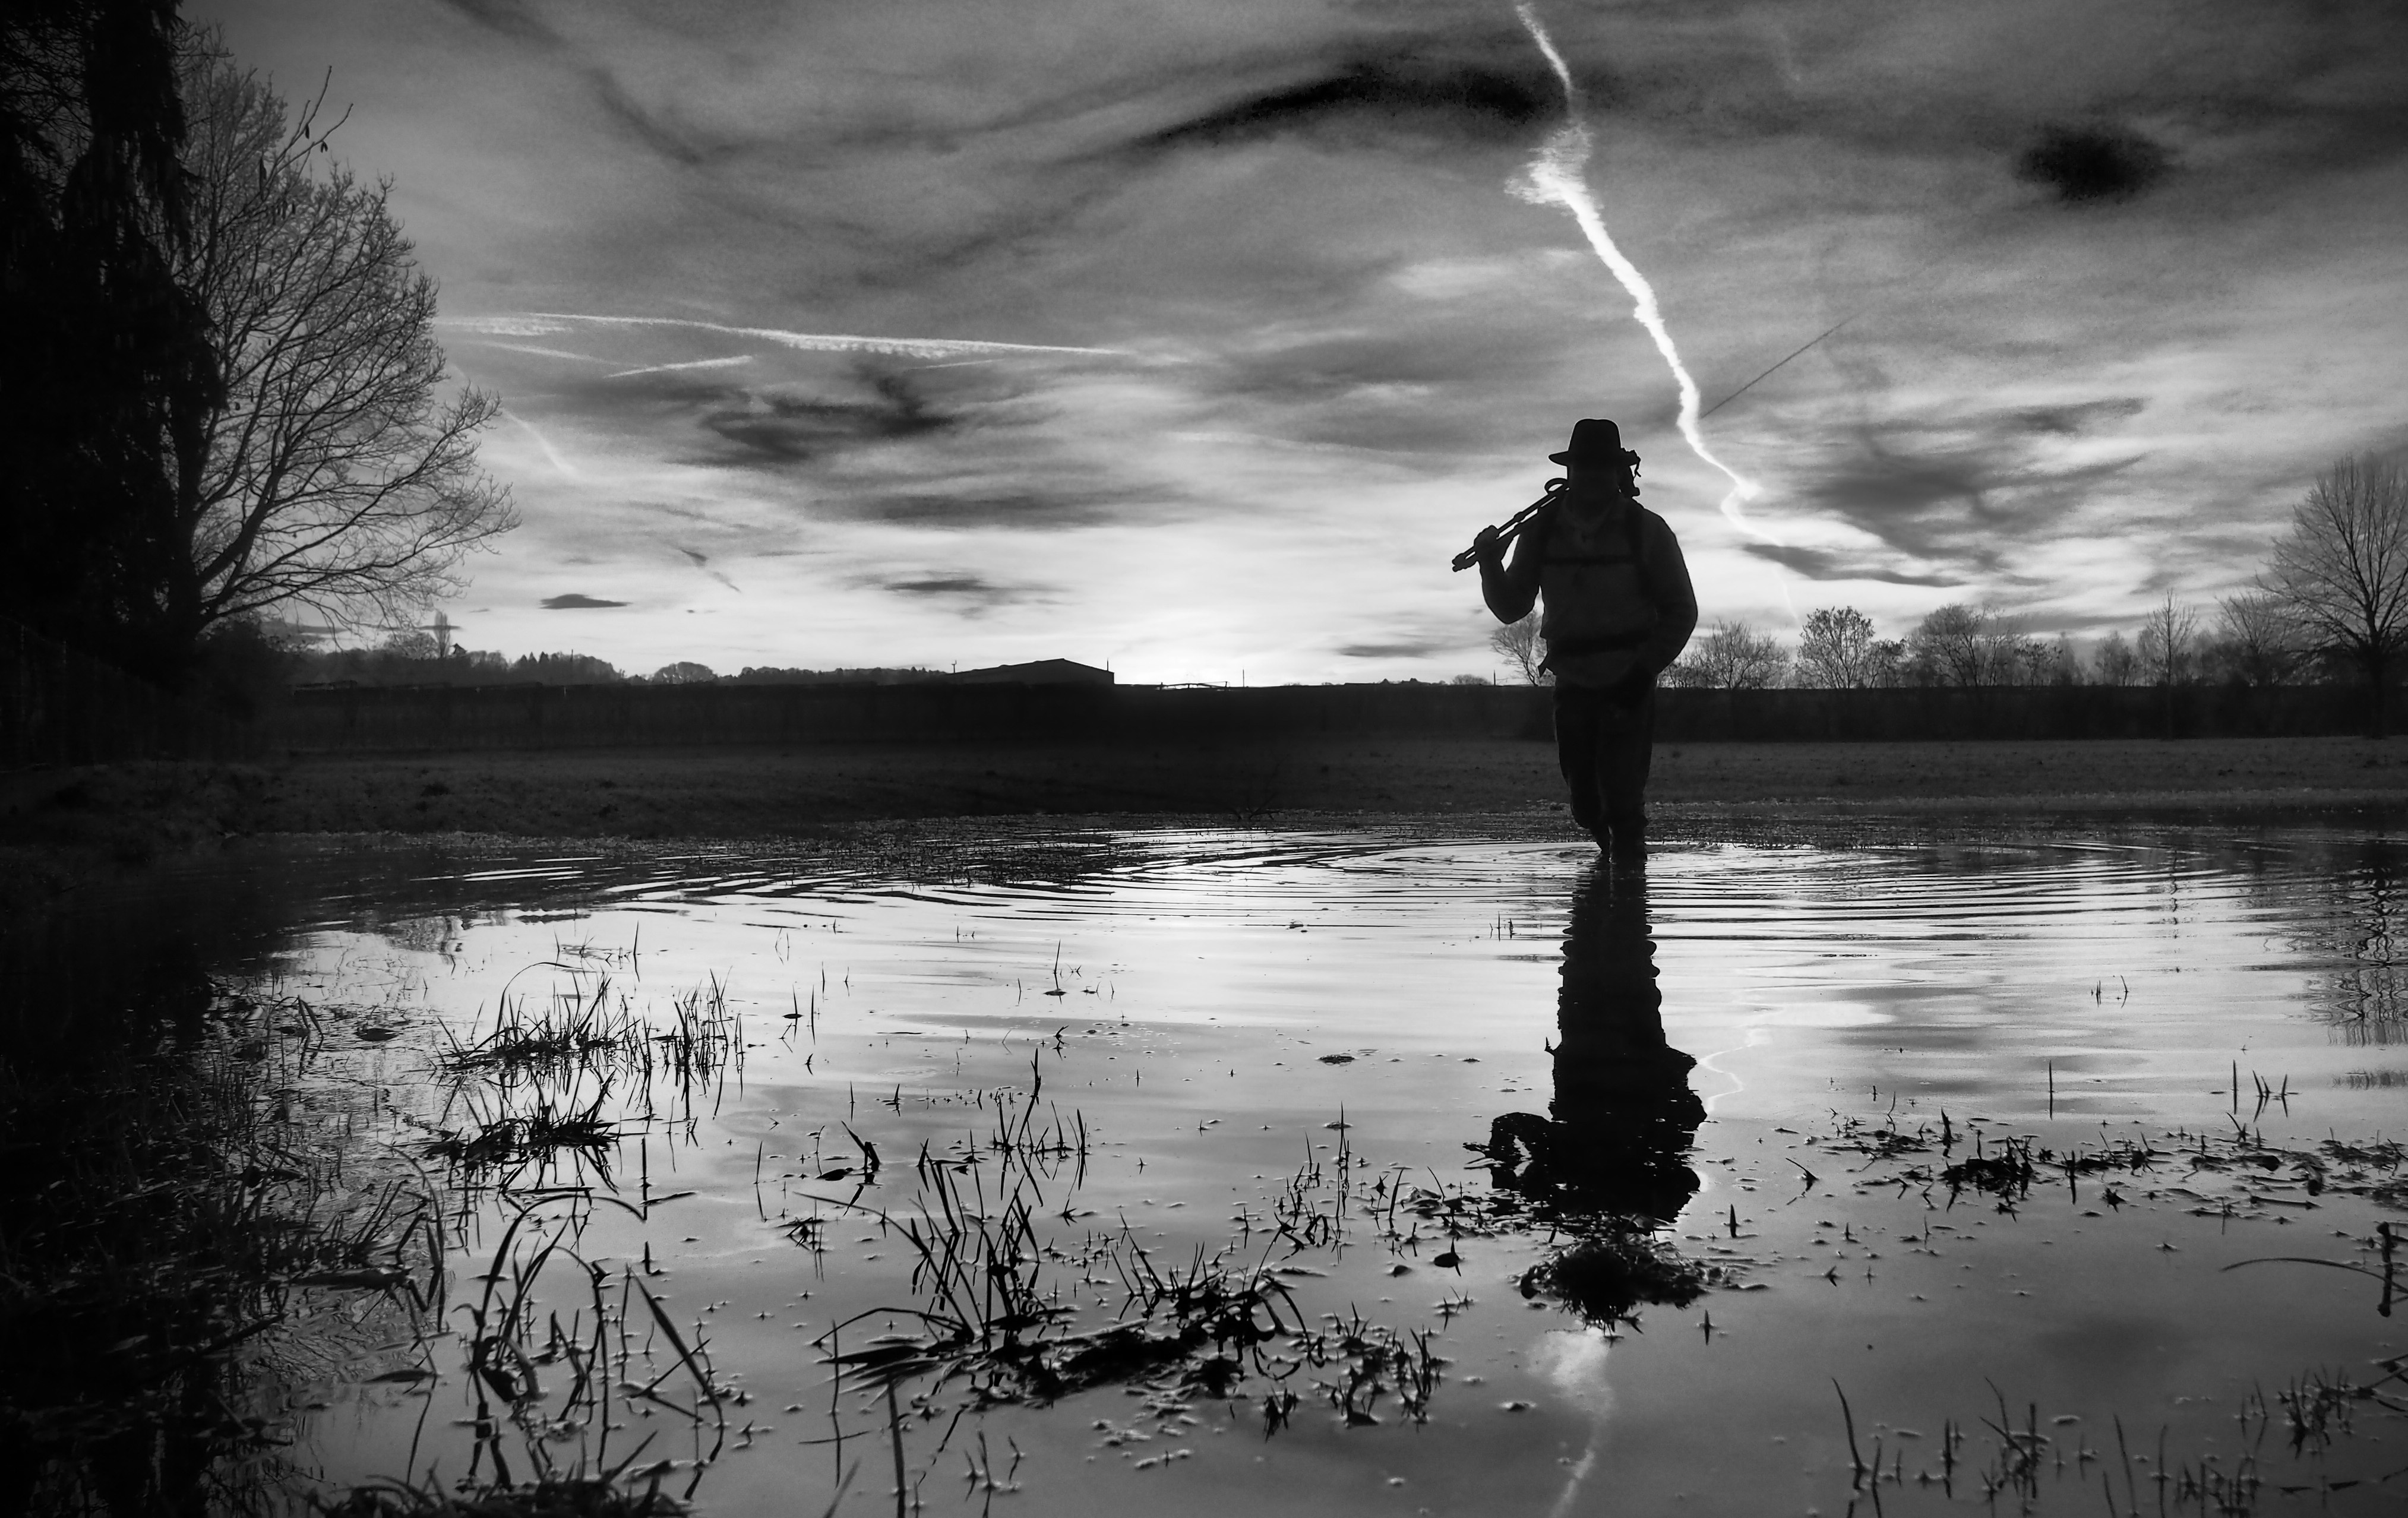
landscape, water, nature, horizon, silhouette, light, cloud, black and white, people, white, street, photography, reflection, darkness, black, monochrome, bw, photograph, sw, reflexion, strassenfotografie, monochrome photography